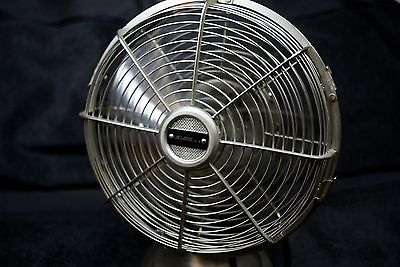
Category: fan